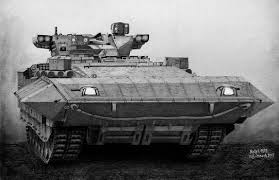
Label: BMP